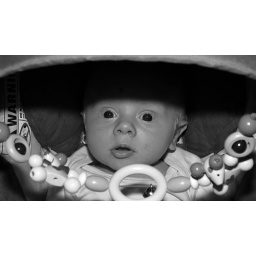
Joe in car seat 21 oct 10